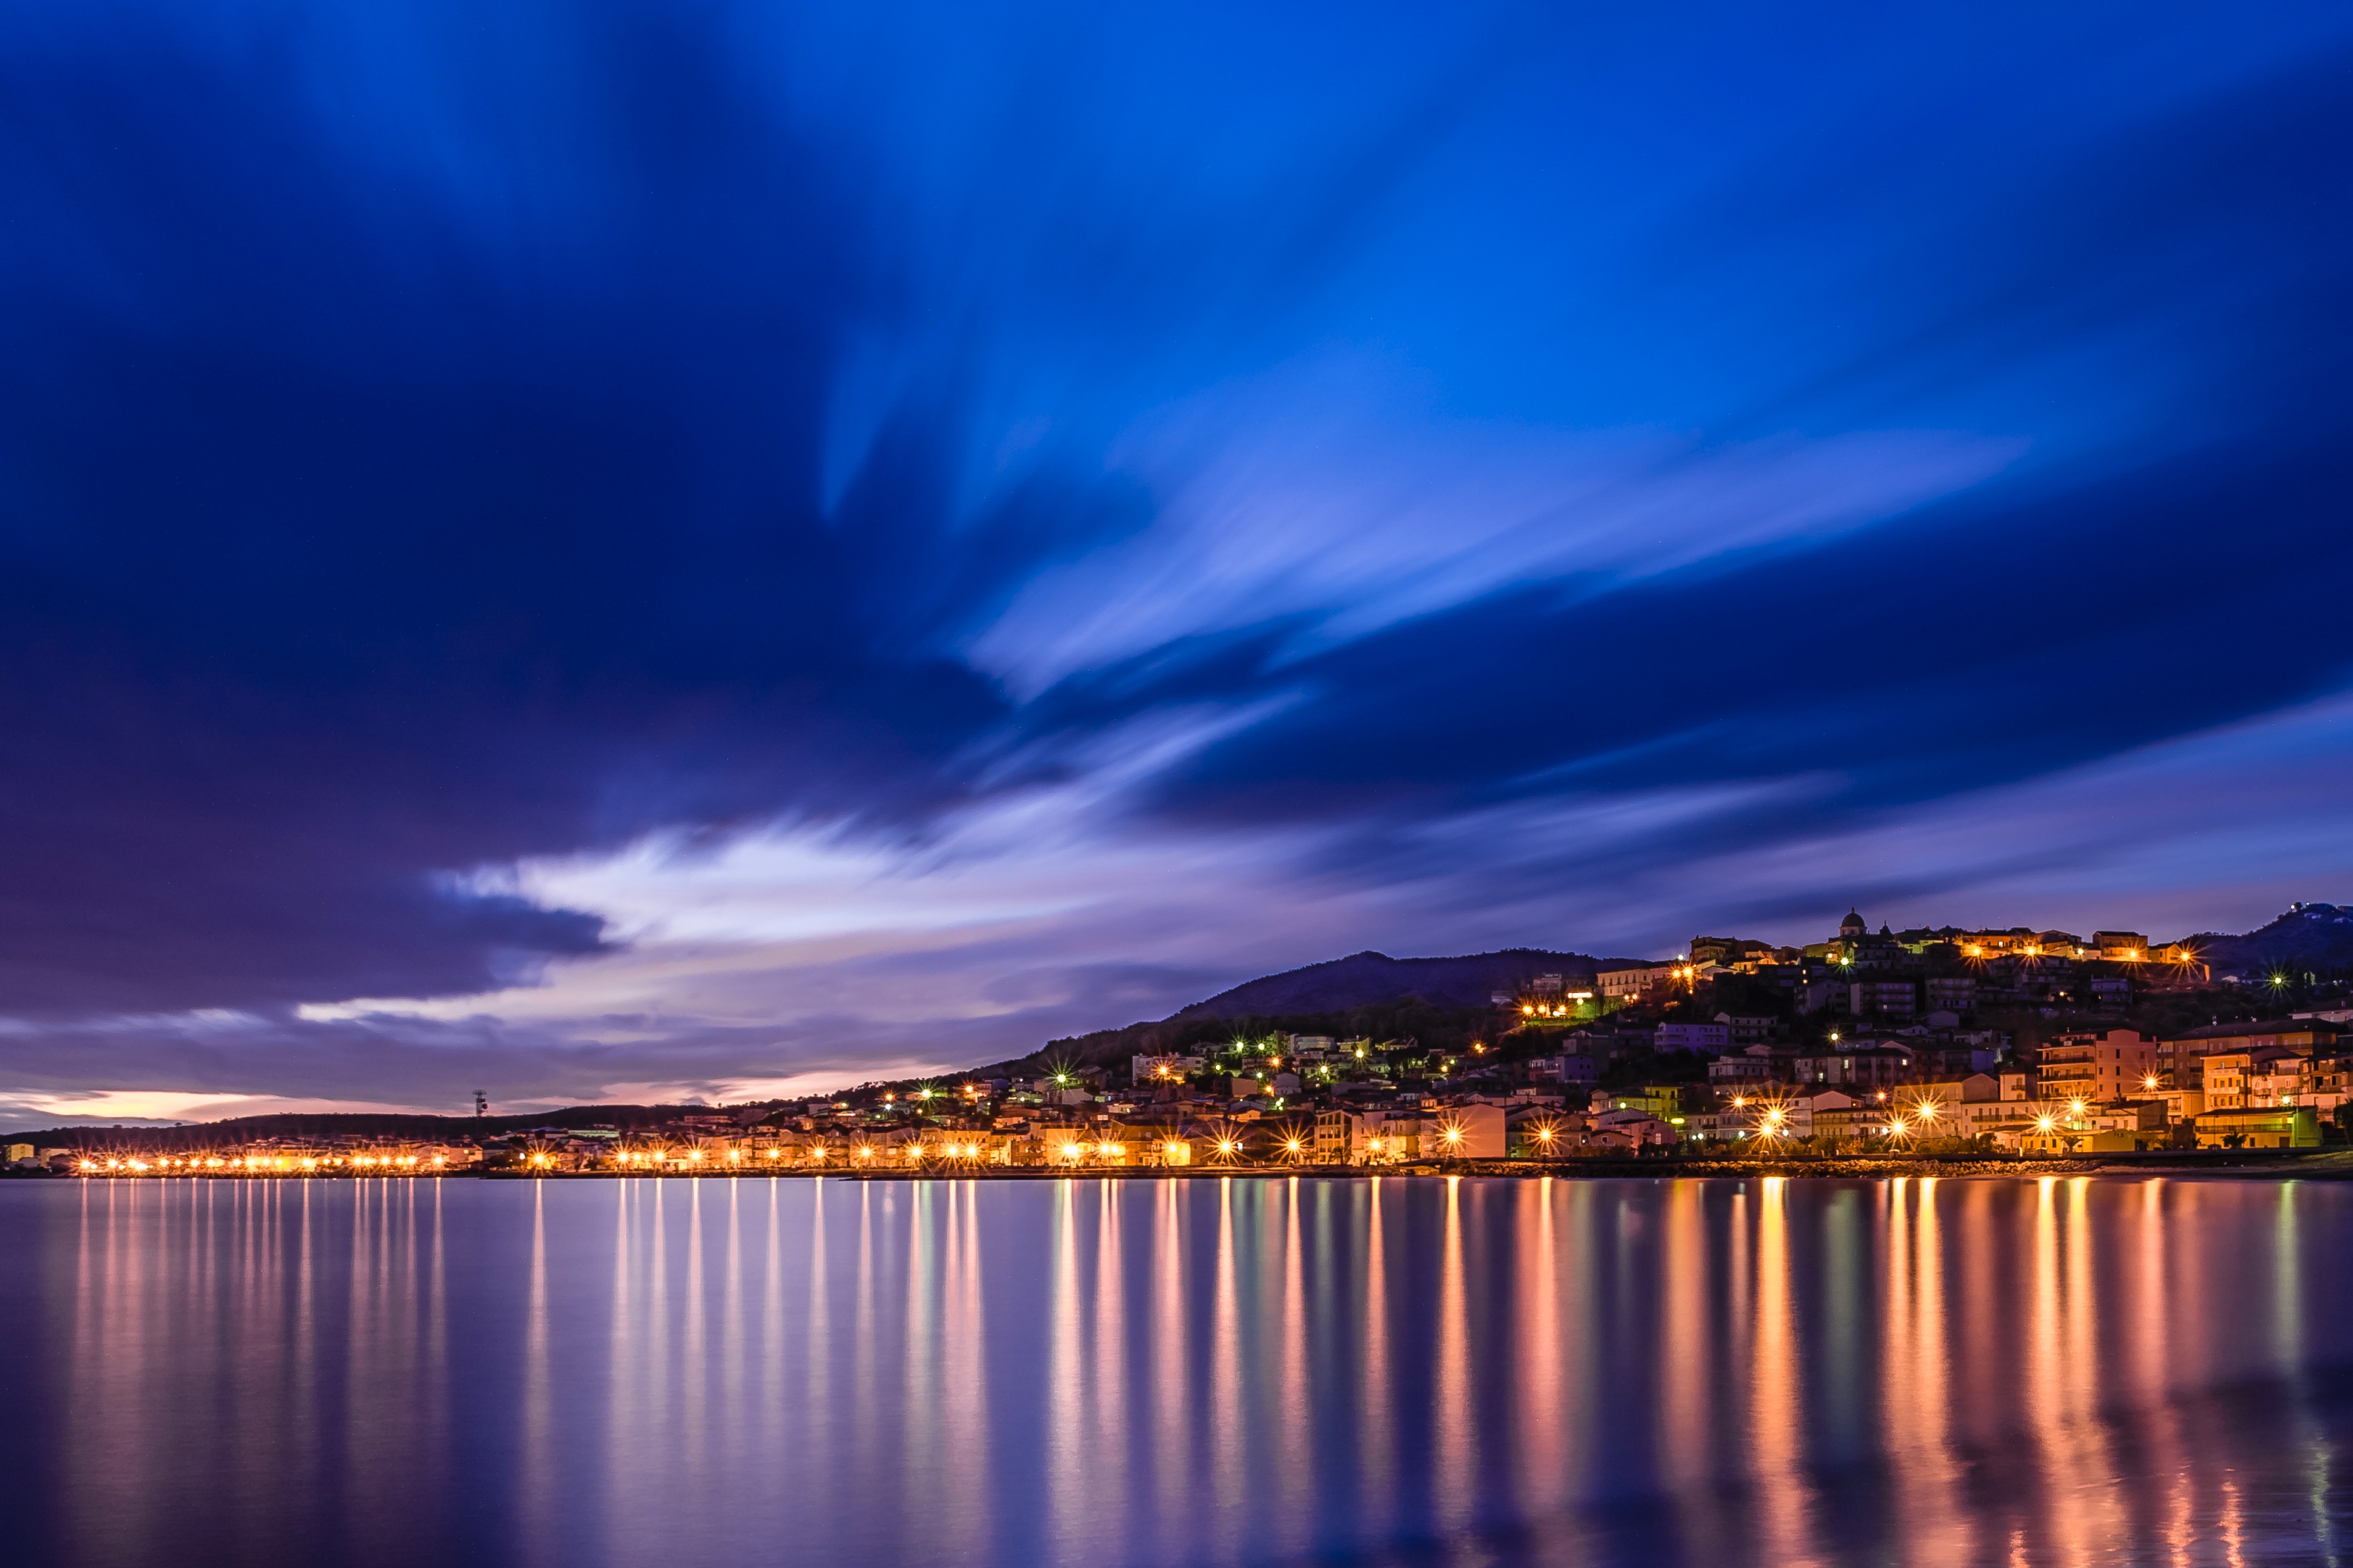
landscape, sea, water, horizon, cloud, sky, sunrise, sunset, night, sunlight, morning, dawn, atmosphere, dusk, evening, reflection, holiday, calabria, relaxation, afterglow